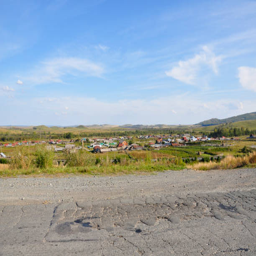
white clouds in the bright blue summer sky over village with small houses far away in the mountains and fields .